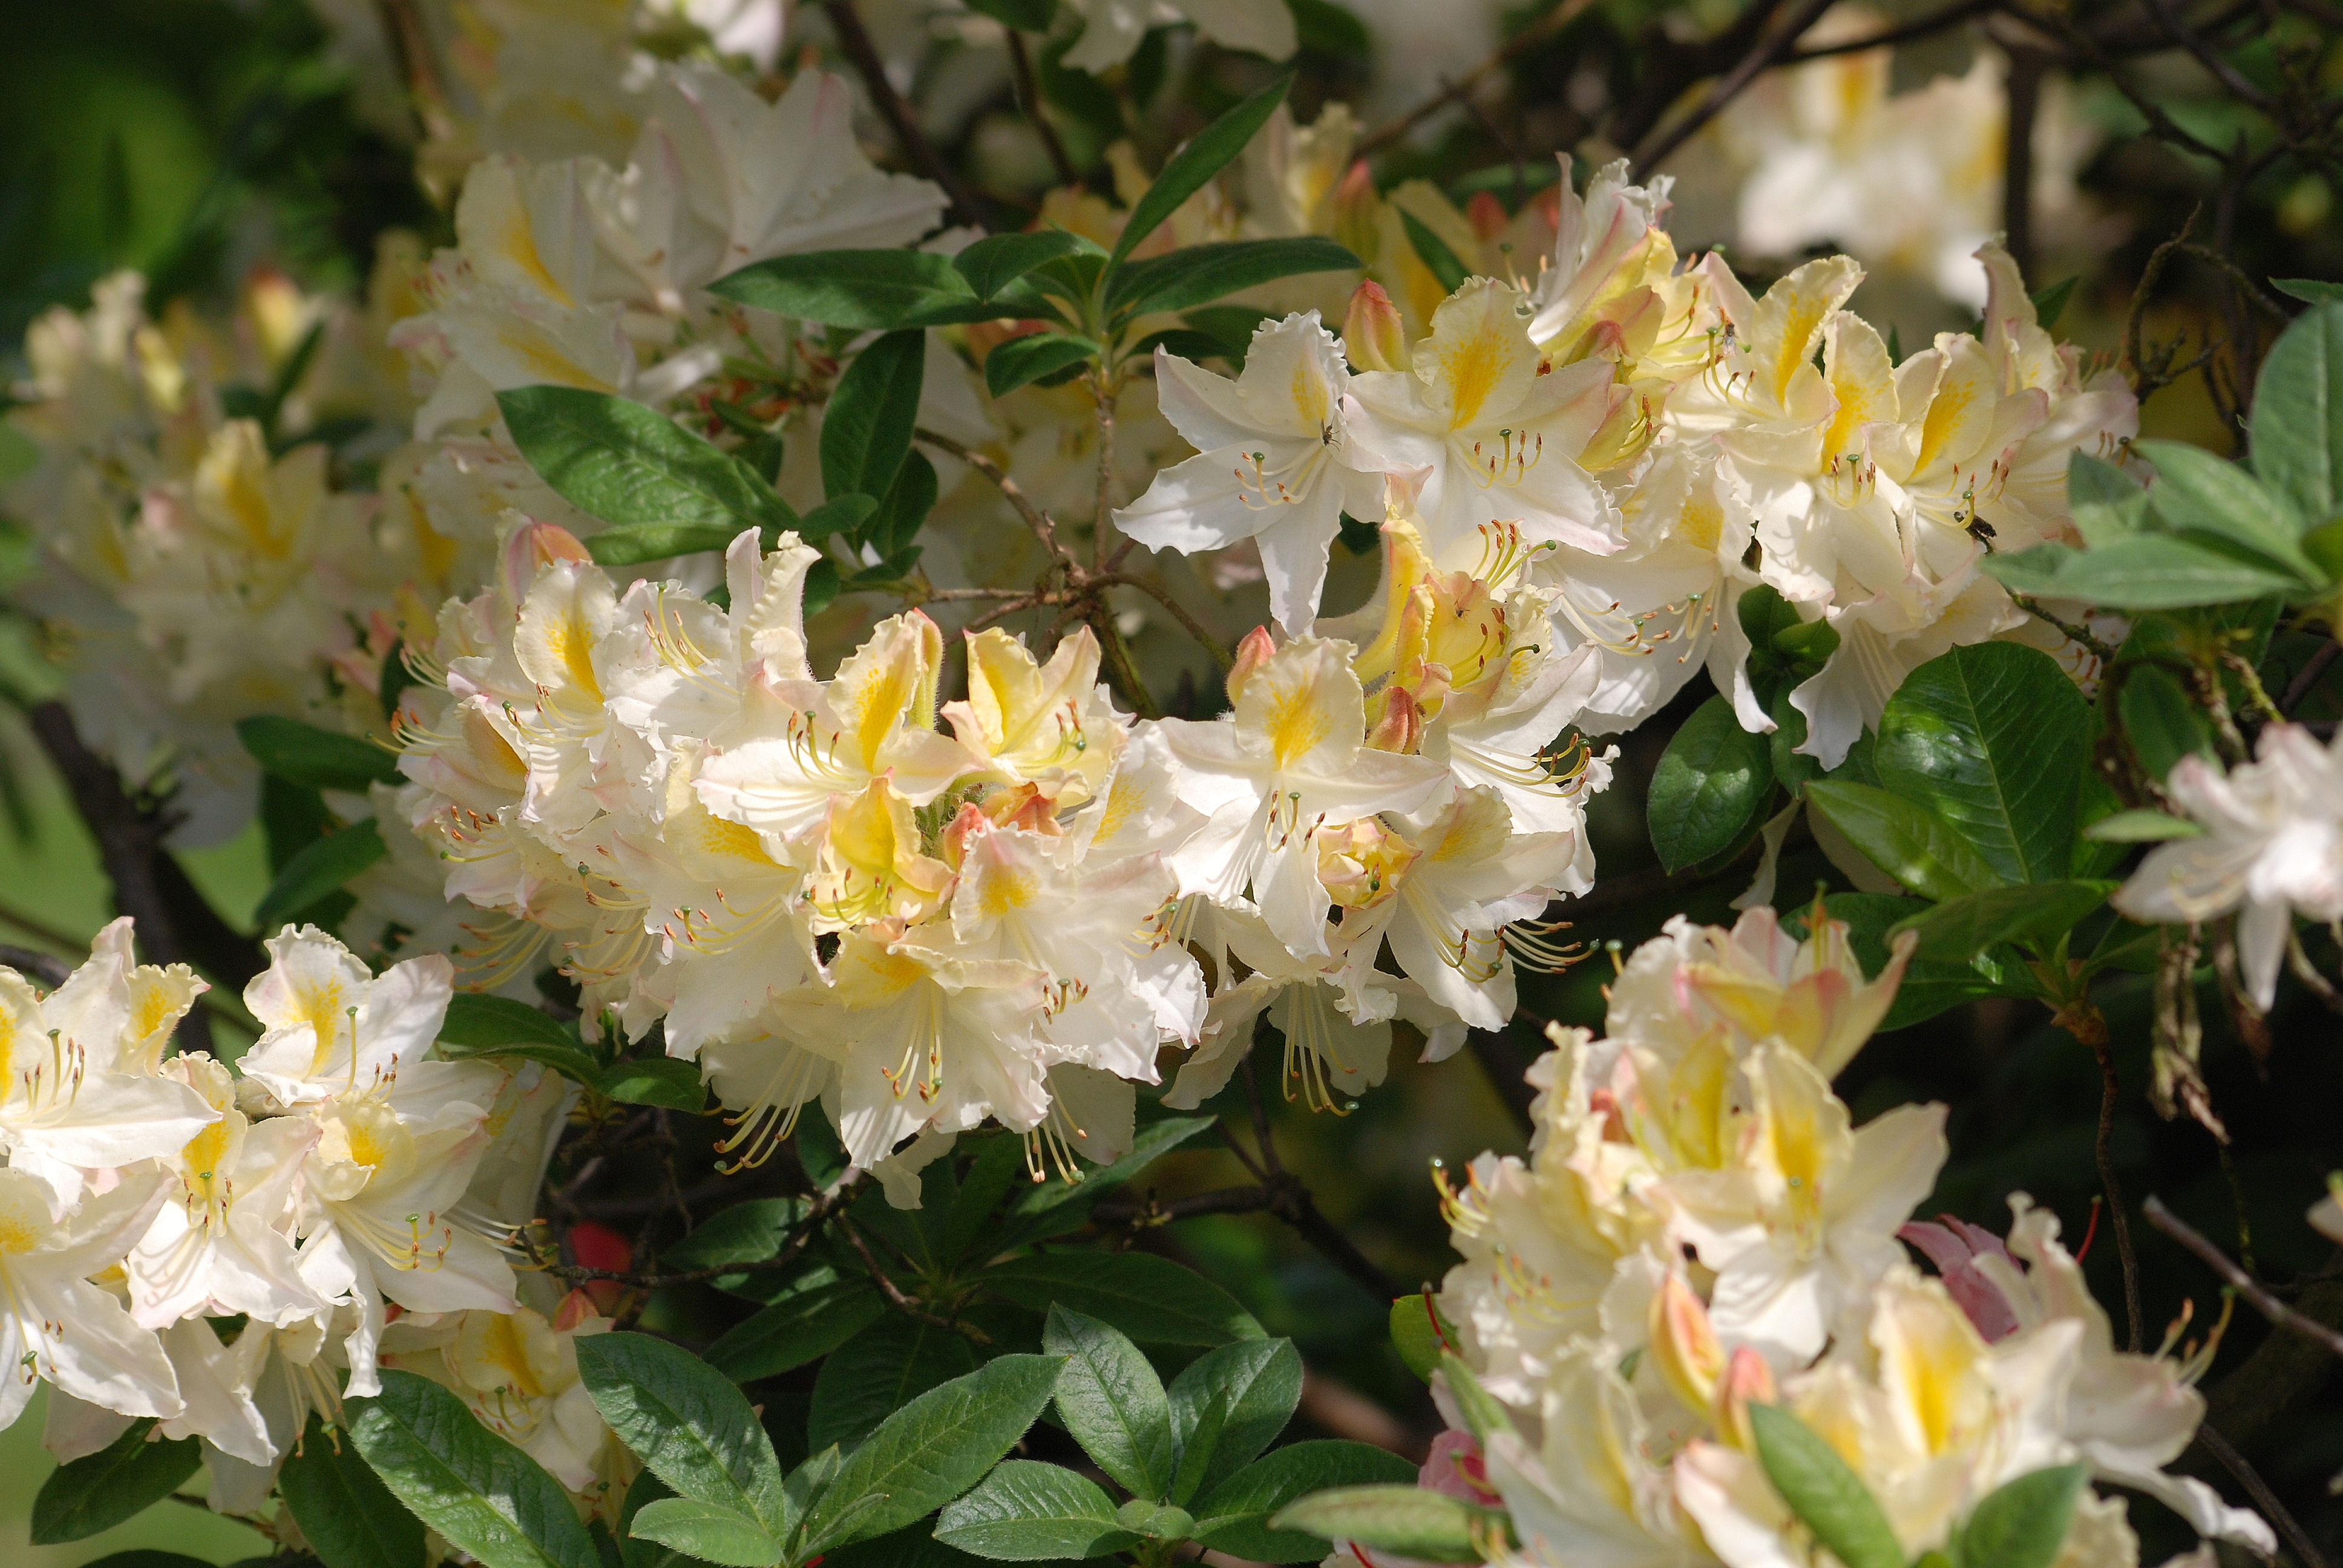
blossom, plant, flower, floral, foliage, natural, evergreen, botany, flora, shrub, shrubs, rhododendron, vibrant, flowering, azalea, flowering plant, woody plant, land plant